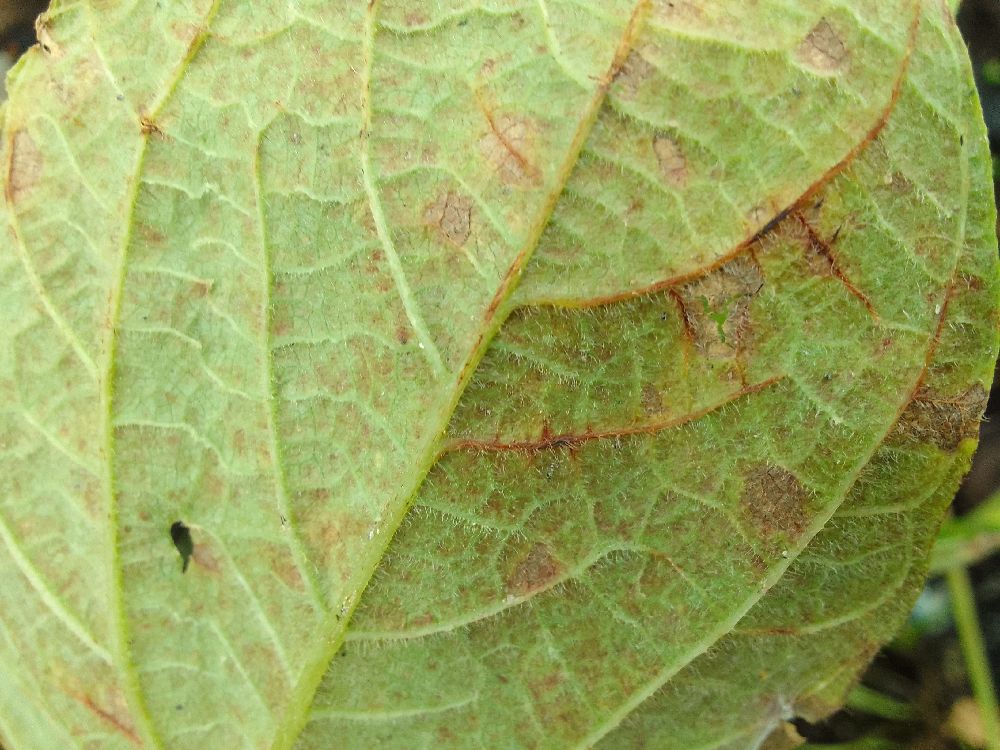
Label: anthracnose